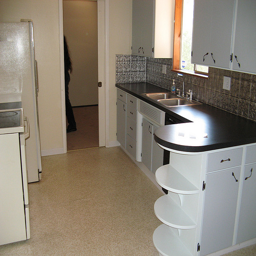
The white. kitchen features very contemporary cabinet arrangements.
a black counter top in a clean home kitchen
A kitchen that has cabinets and a sink in it.
Modern kitchen with only built-in appliances, as if someone just moved out.
A kitchen with counters, sinks, cabinets and drawers in it.